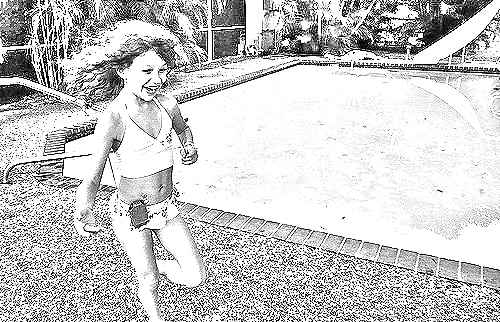
Portrait style: Sketch Portrait